Anil Kumble

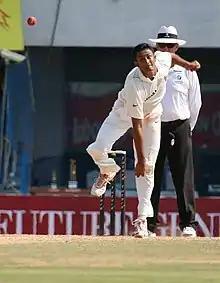
Kumble bowling in a match against South Africa in 2008.

On 17 January 2008, in the third Test against Australia at WACA, Perth, Kumble became the first Indian bowler and the third in the world to reach the milestone of 600 Test wickets. Kumble achieved the record just after the tea break when he had Andrew Symonds caught by Rahul Dravid at first slip. Kumble's 600 wickets came in 124 matches at an average of 28.68. Kumble has captured most wickets against Australia by an Indian bowler. Kumble is the third bowler after Muttiah Muralitharan and Shane Warne to take 600 Test wickets.